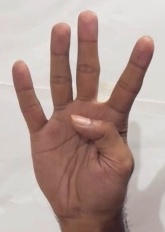
ASL sign: 4